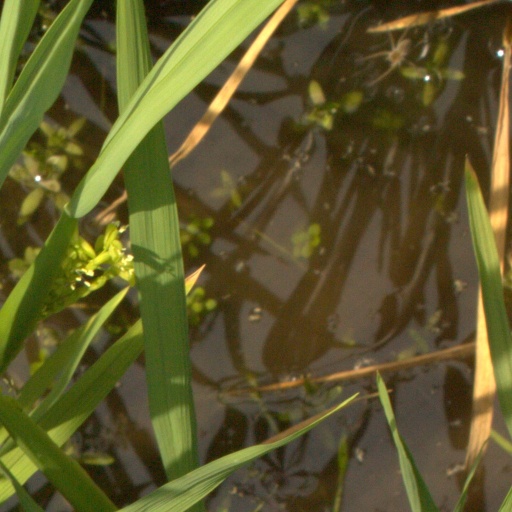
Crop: rice